Knighton Gorges Manor

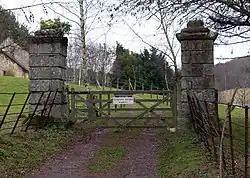
Entry gate posts of the demolished Knighton Gorges Manor

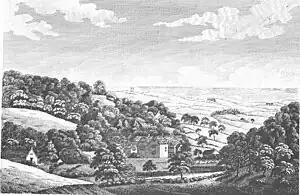
"Knighton the seat of George M Bisset Esq." Engraving by Richard Godfrey, published in Worsley, Sir Richard, History of the Isle of Wight, London, 1781, opp. p. 206

Knighton Gorges Manor was one of the grandest manor houses on the Isle of Wight, located in the hamlet of Knighton, near Newchurch.